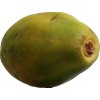
Label: papaya